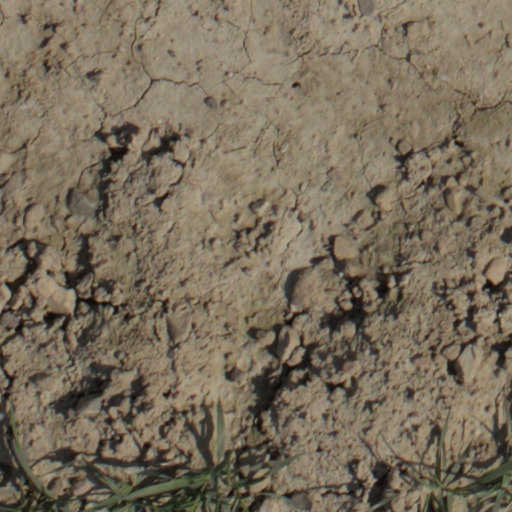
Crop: wheat